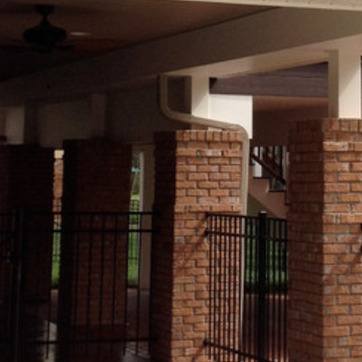
Material: brick